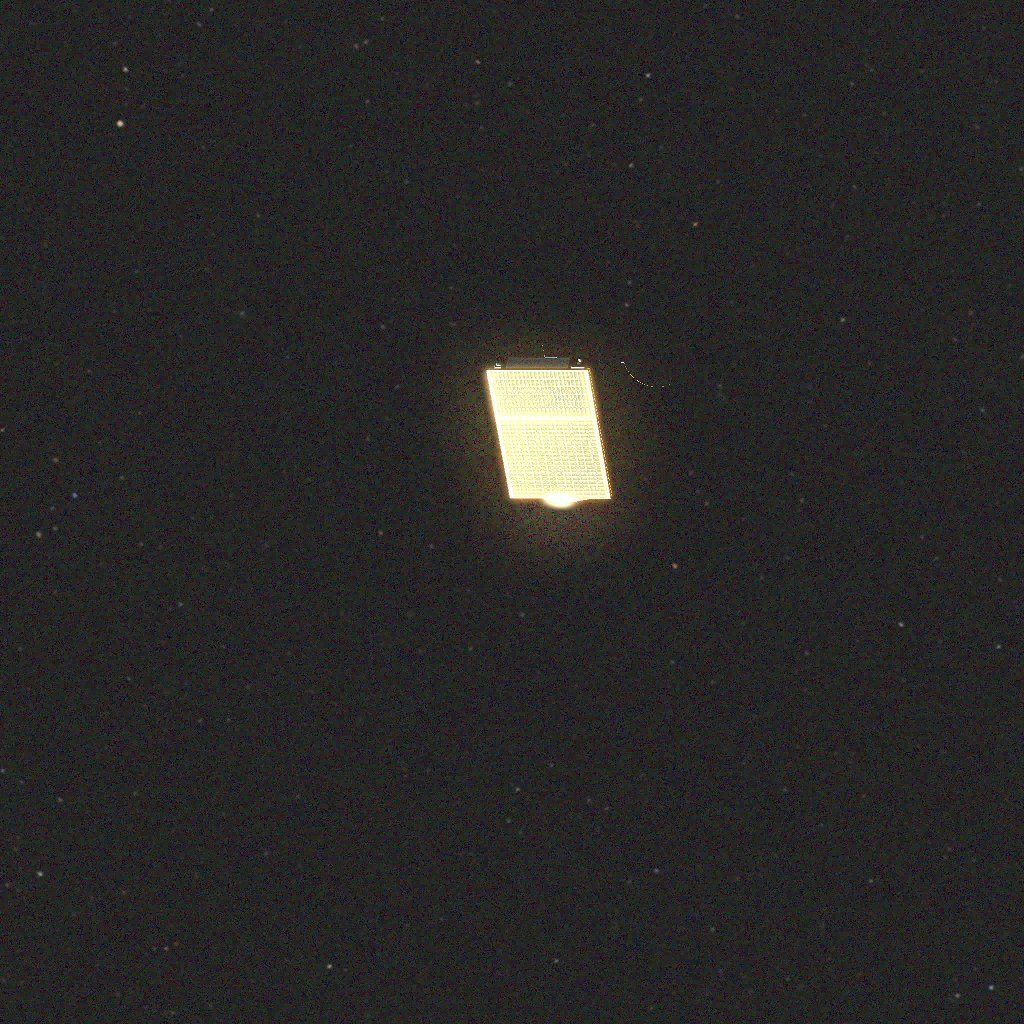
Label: cheops